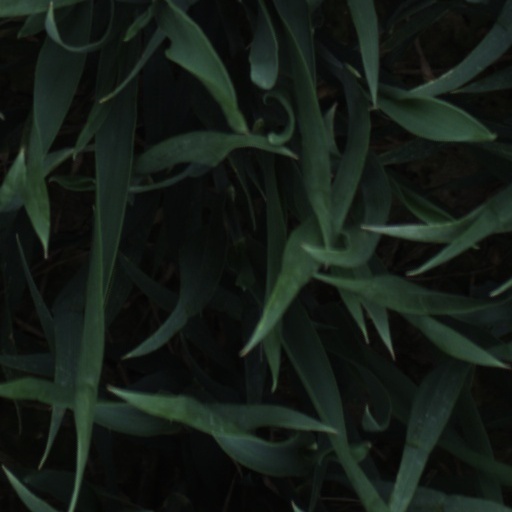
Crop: wheat